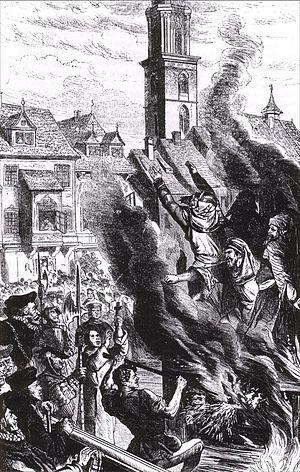
Cette page concerne l'année 1510 du calendrier julien.
L’histoire des Juifs d'Allemagne est emblématique de l'histoire des Juifs en Europe occidentale, entre antijudaïsme, intégration liée à l'universalisme des Lumières et antisémitisme moderne.